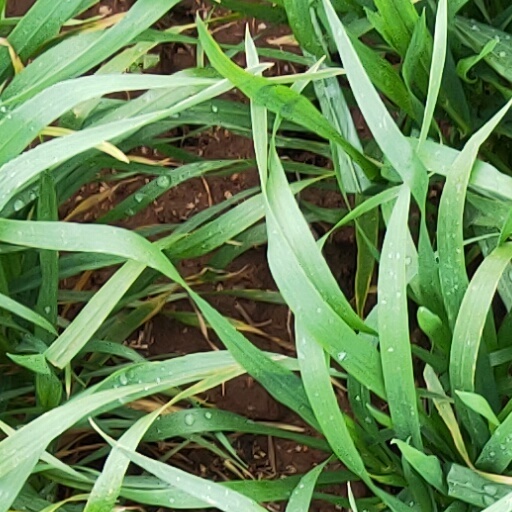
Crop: wheat